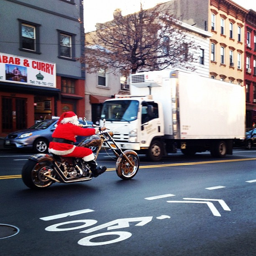
Santa Claus is riding a motorcycle down the street.
Someone dressed as Santa riding a motorcycle down a street.
Santa riding a motorcycle down a local street
Santa Claus is riding a motorcycle on a street.
Santa Claus riding a motorbike past buildings and a moving truck.